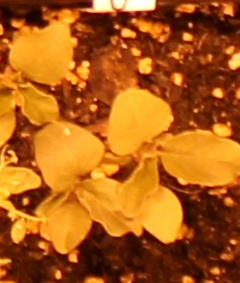
Label: Redroot Pigweed